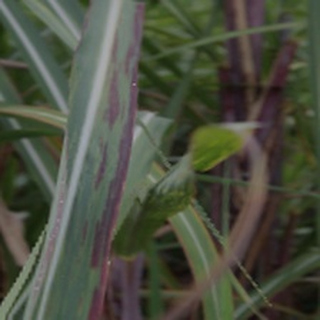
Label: sugarcane_bacterial_blight